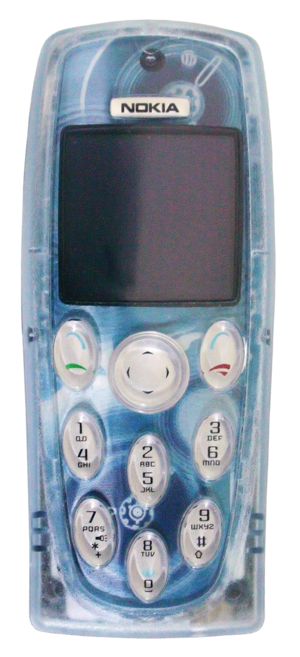
Le Nokia 3200 est un téléphone mobile faisant partie d'une série dédiée aux jeunes. Il est basé sur la même plateforme que la série 40. Il comprend une caméra CIF, un navigateur XHTML, un radio-réveil, une DEL, une radio FM et un écran de 128 × 128 pixels pour 4 096 couleurs. On peut jouer à des jeux Java sur cet appareil. Le calendrier de ce GSM inclut une fonction calendrier lunaire. La DEL qui sert de lampe de poche s'active en poussant sur la touche astérisque. L'appareil photo est au verso. Il peut jouer des sonneries monophoniques et polyphoniques. La fonction la plus surprenante reste la possibilité de « créer » ses propres coques. En fin de production, il est remplacé par le Nokia 3220.